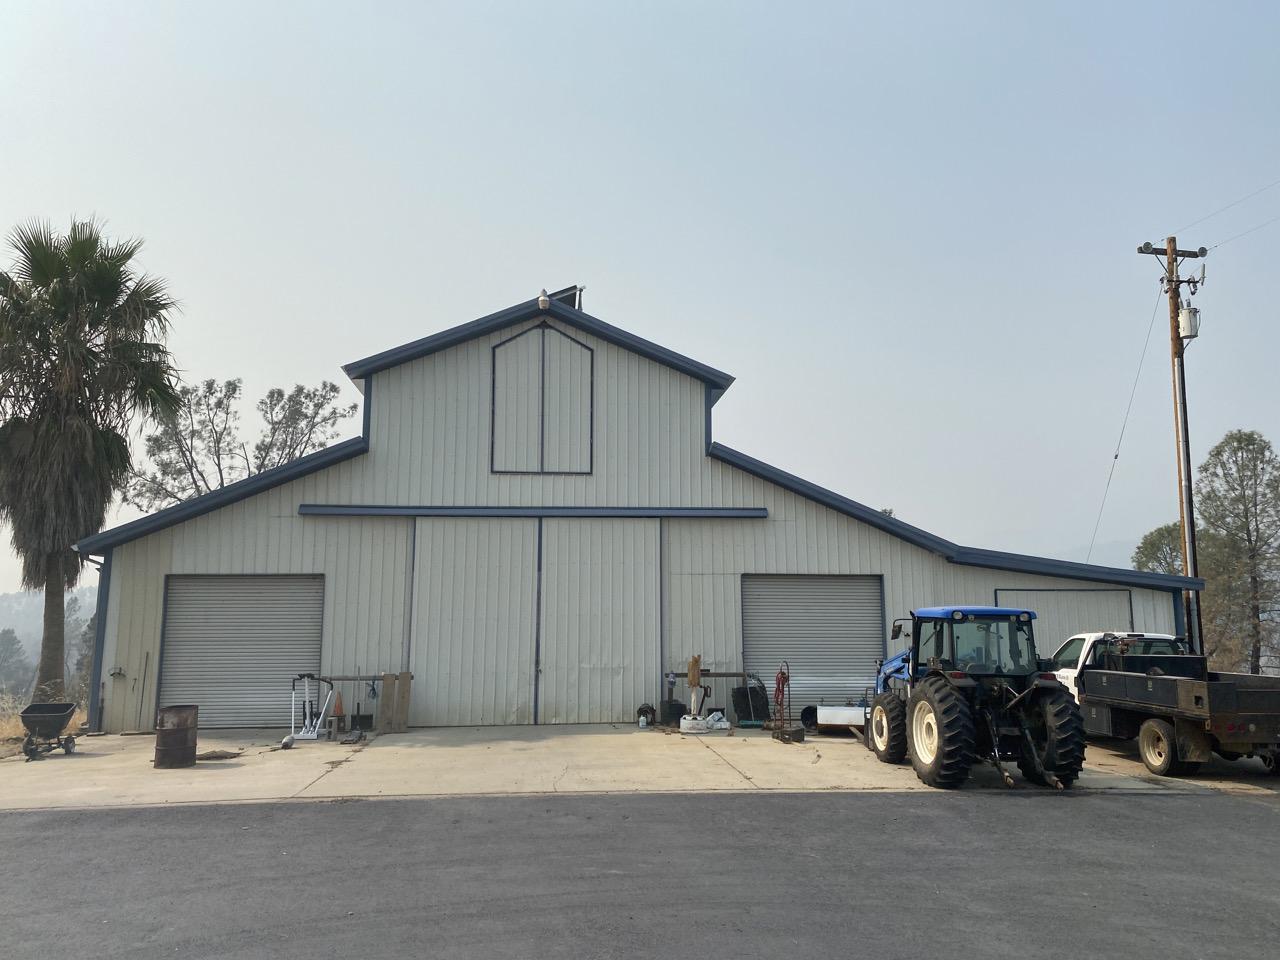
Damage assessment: no_damage